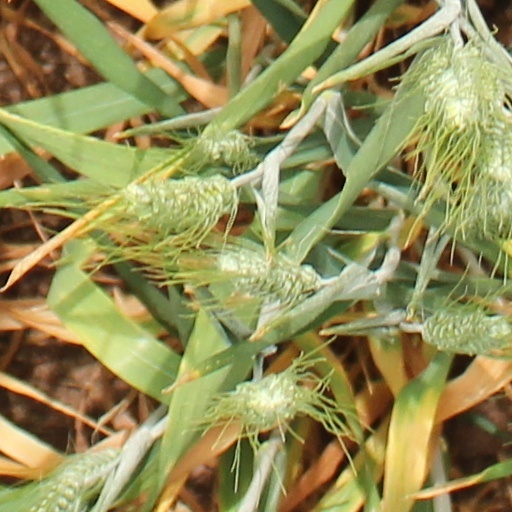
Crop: wheat